Grand Principality of Serbia

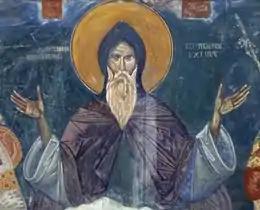
Grand Prince Stefan Nemanja, died in 1199 as monk Simeon

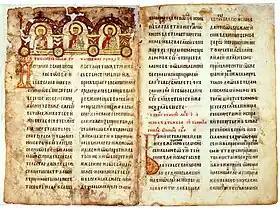
Miroslav Gospel, one of the oldest surviving documents written in Serbian recension of Church Slavonic, created by order of Prince Miroslav of Hum

Uroš I was succeeded by his son, Uroš II. Beloš had close ties with Uroš II, and they were able to count on each other in times of trouble. In ca. 1148, the political situation in the Balkans was divided by two sides, one being the alliance of the Byzantines and Venice, the other the Normans and Hungarians. The Normans were sure of the danger that the battlefield would move from the Balkans to their area in Italy. Emperor Manuel I Komnenos also allied himself with the Germans after defeating the Cumans in 1148. The Serbs, Hungarians and Normans exchanged envoys, being in the interest of the Normans to stop Manuel's plans to recover Italy. In 1149, Beloš's Hungarian army aided Uroš II against the Byzantines. The Serbs under brothers Uroš II and Desa revolted against the Byzantines when Manuel was in Avlona planning an offensive across the Adriatic, and this revolt posed danger to the Emperor if he would attack Italy, as the Serbs could strike at the Adriatic bases.